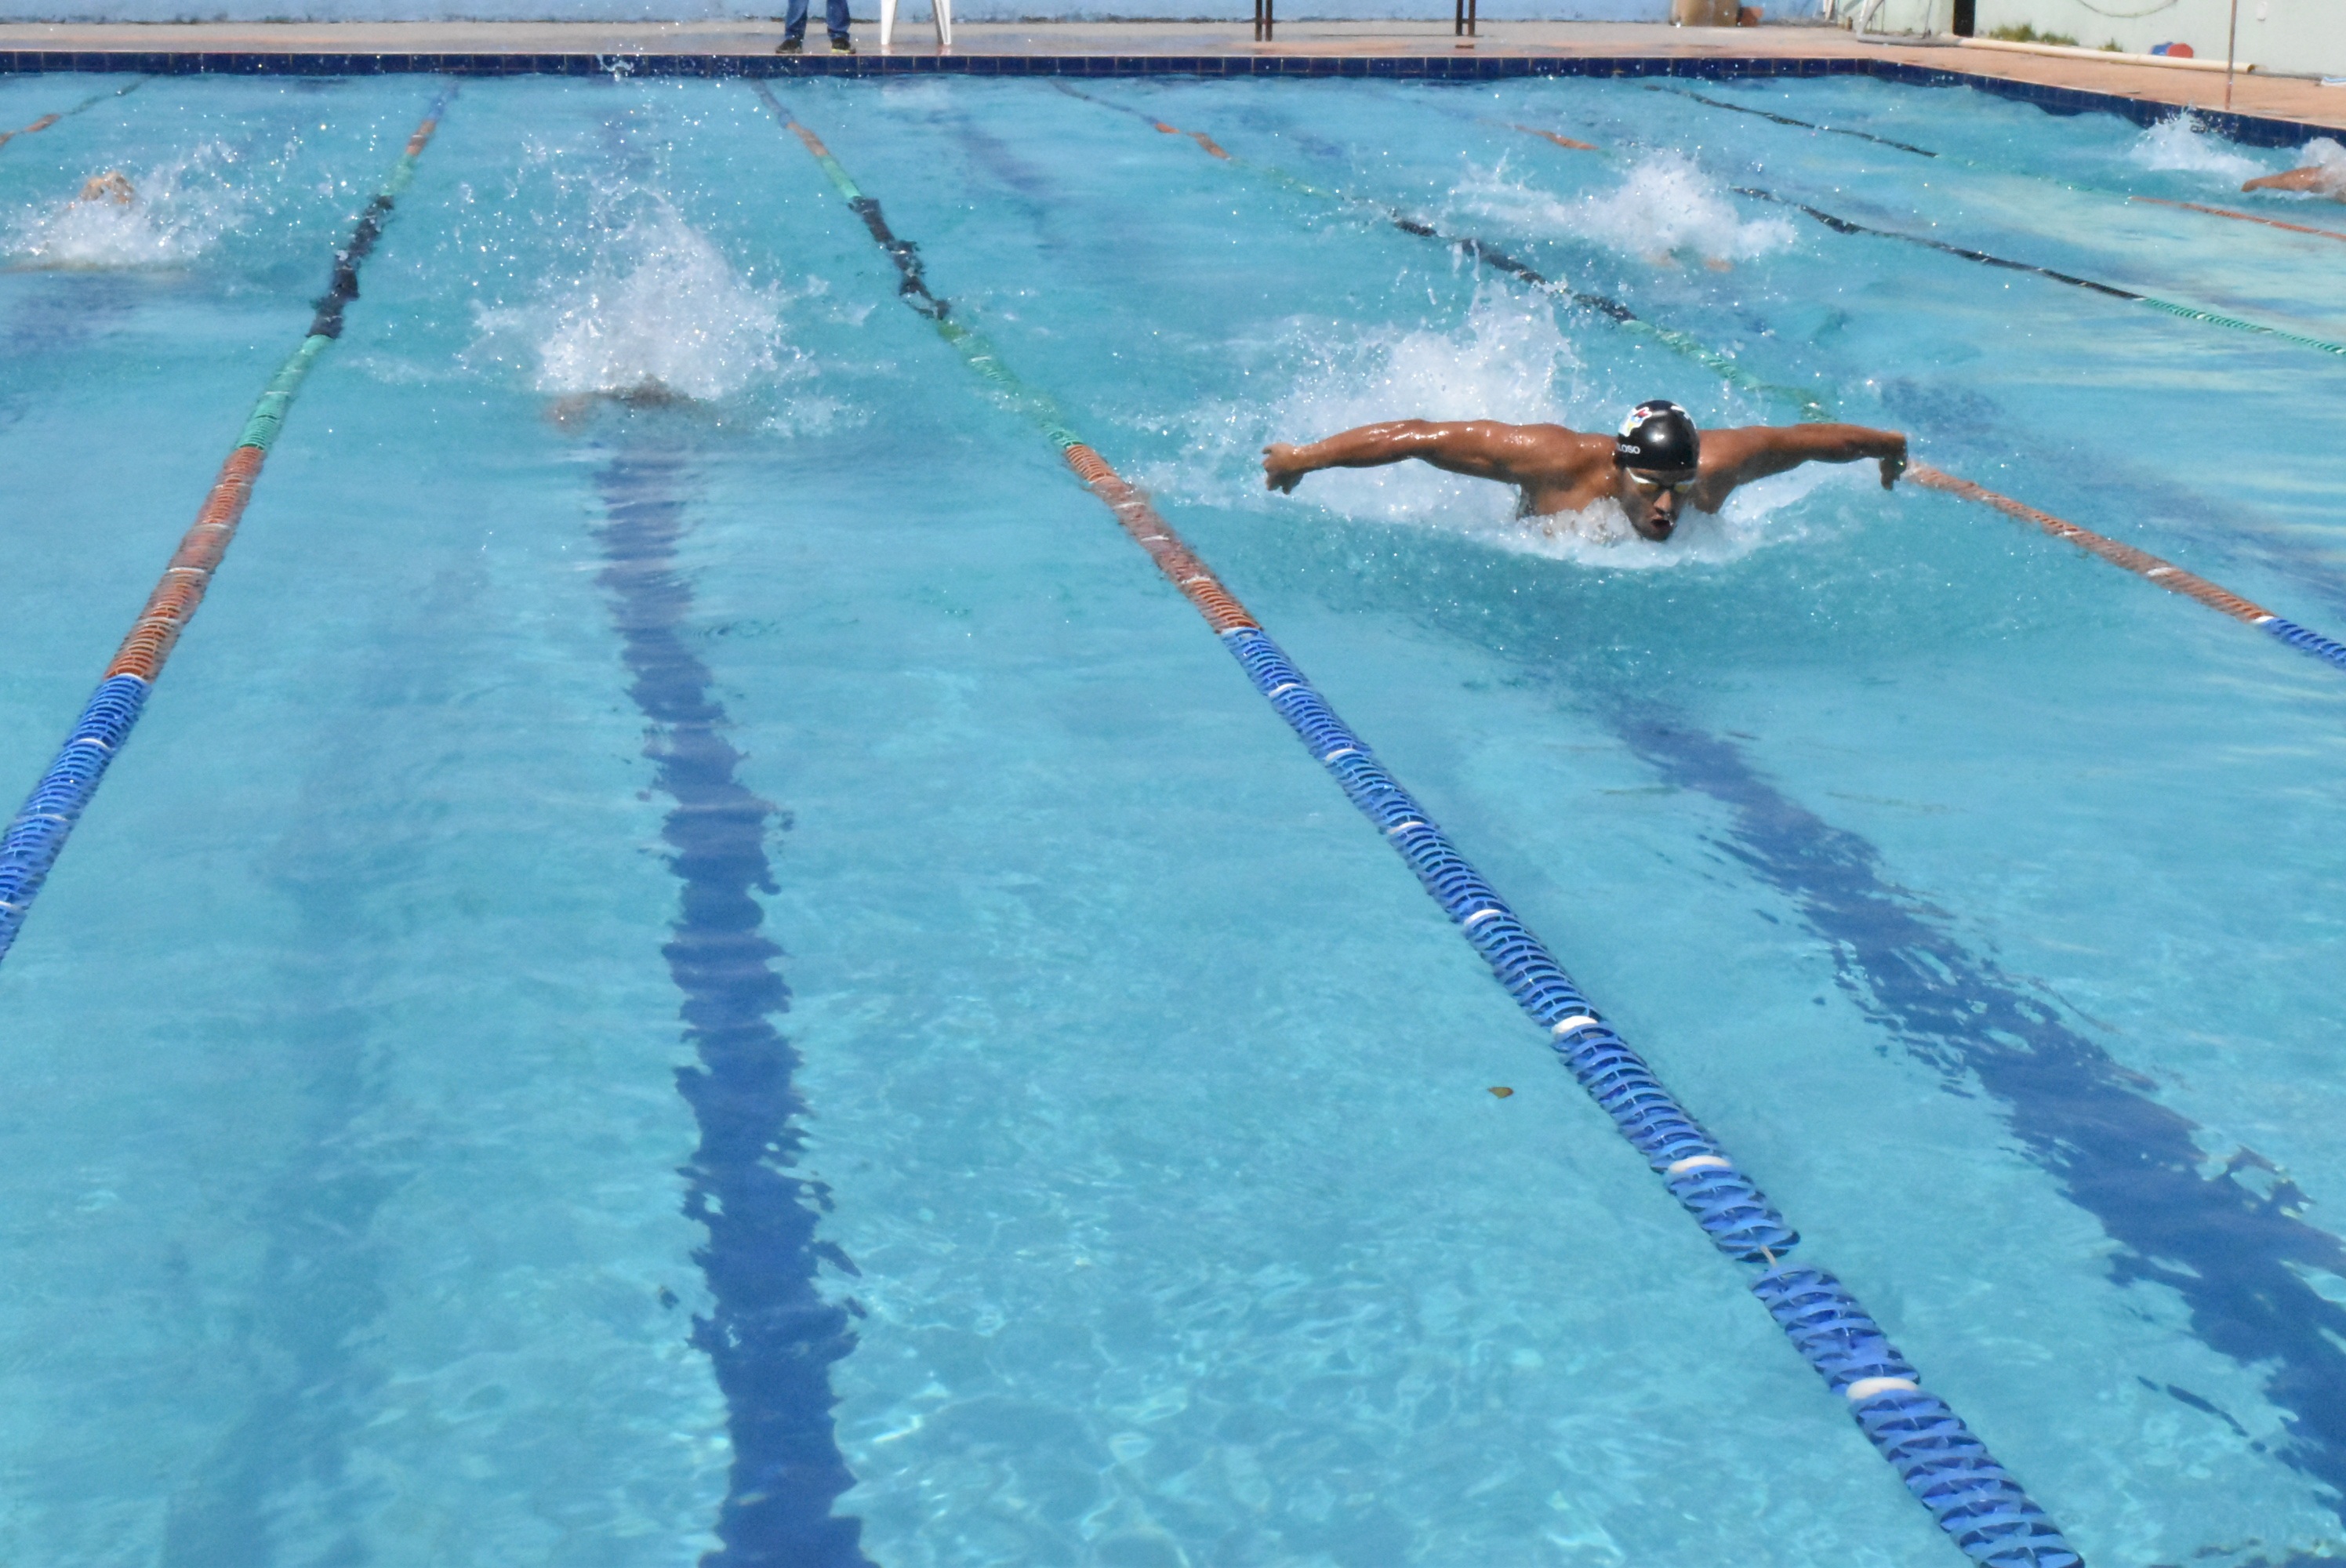
recreation, swimming pool, butterfly, leisure, swimming, swimmer, competition, sports, water sport, competing, outdoor recreation, breaststroke, individual sports, leisure centre, freestyle swimming, medley swimming